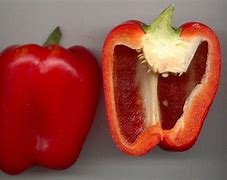
Label: capsicum